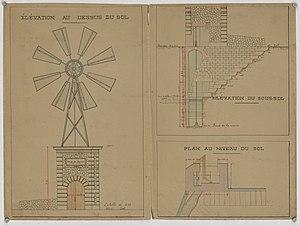
Teyran. - Projet de distribution d'eau
Teyran est une commune française située dans le département de l'Hérault, en région Occitanie.